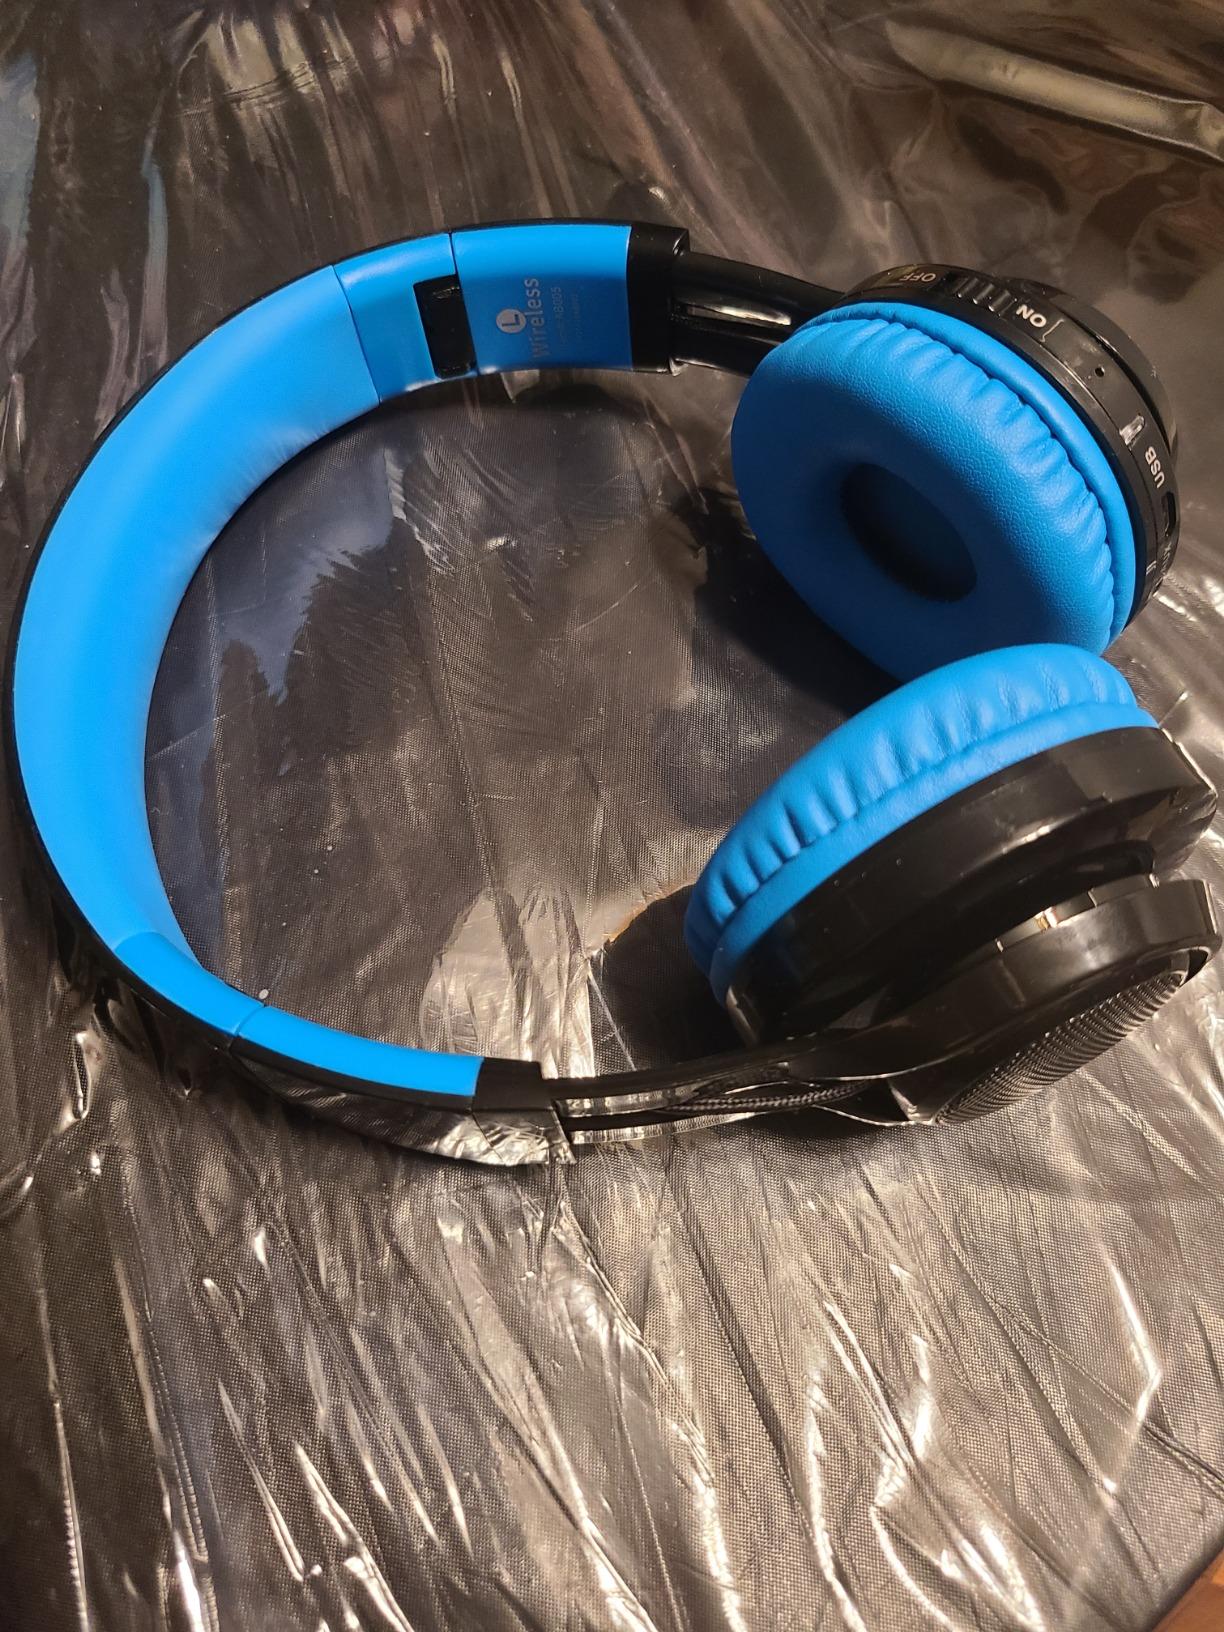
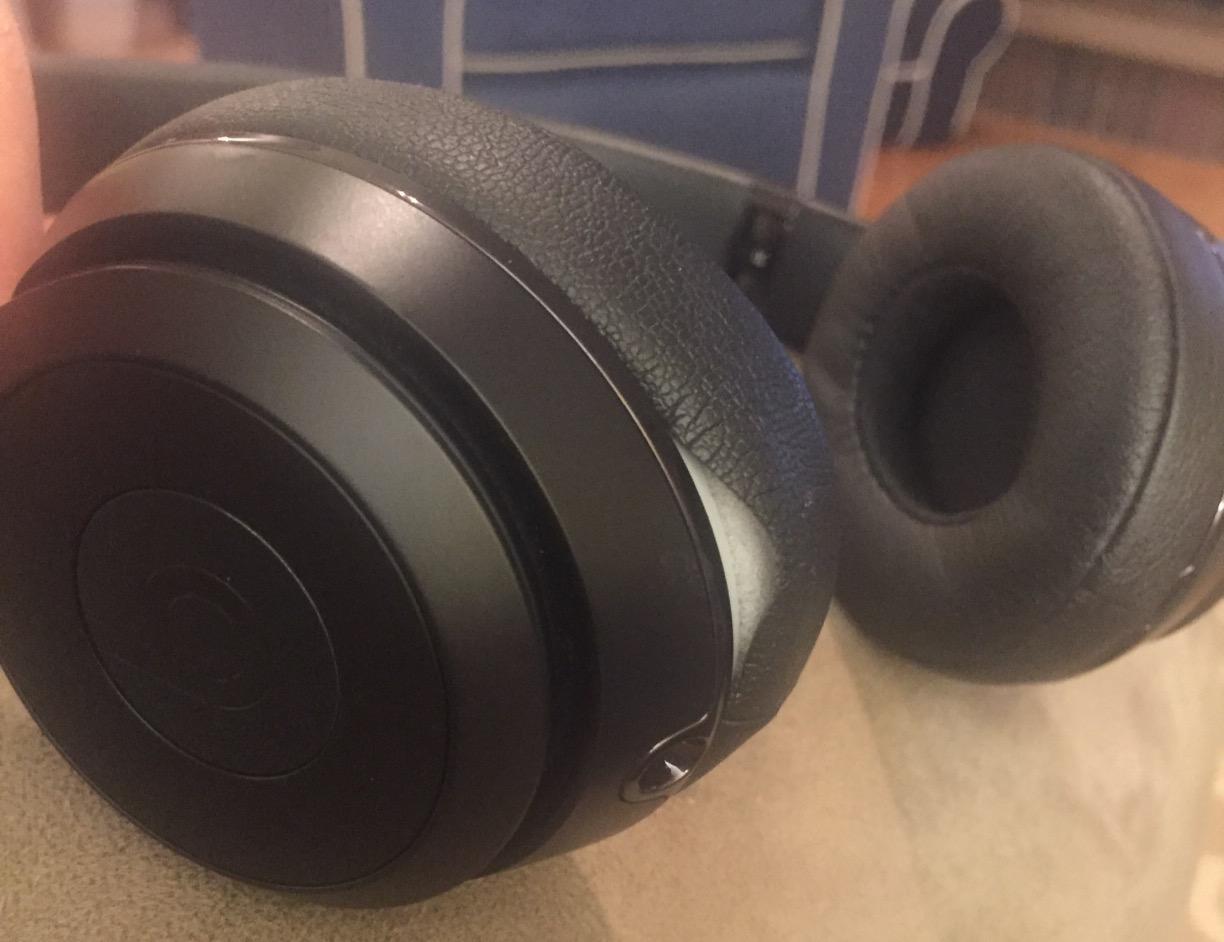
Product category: headphones
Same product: no